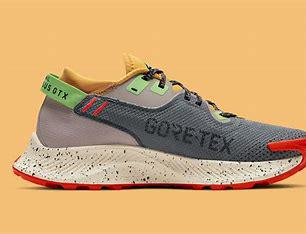
Brand: Nike
Model: Pegasus 2